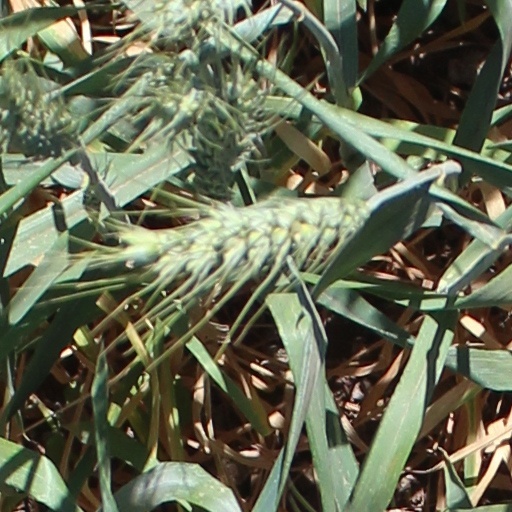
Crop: wheat